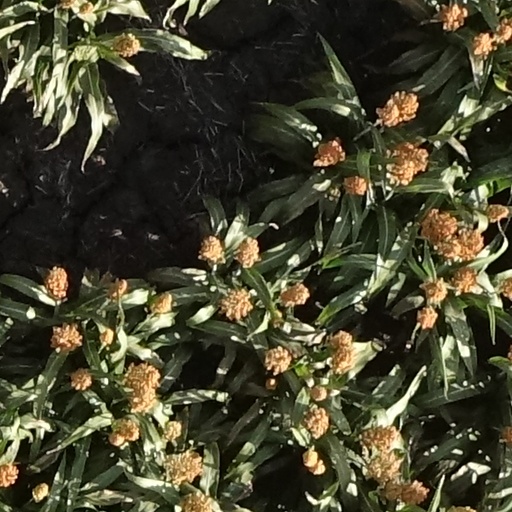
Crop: sorghum